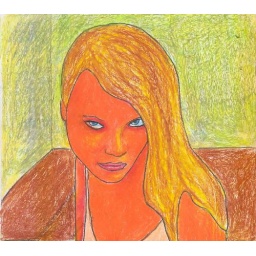
young girl in summer dress